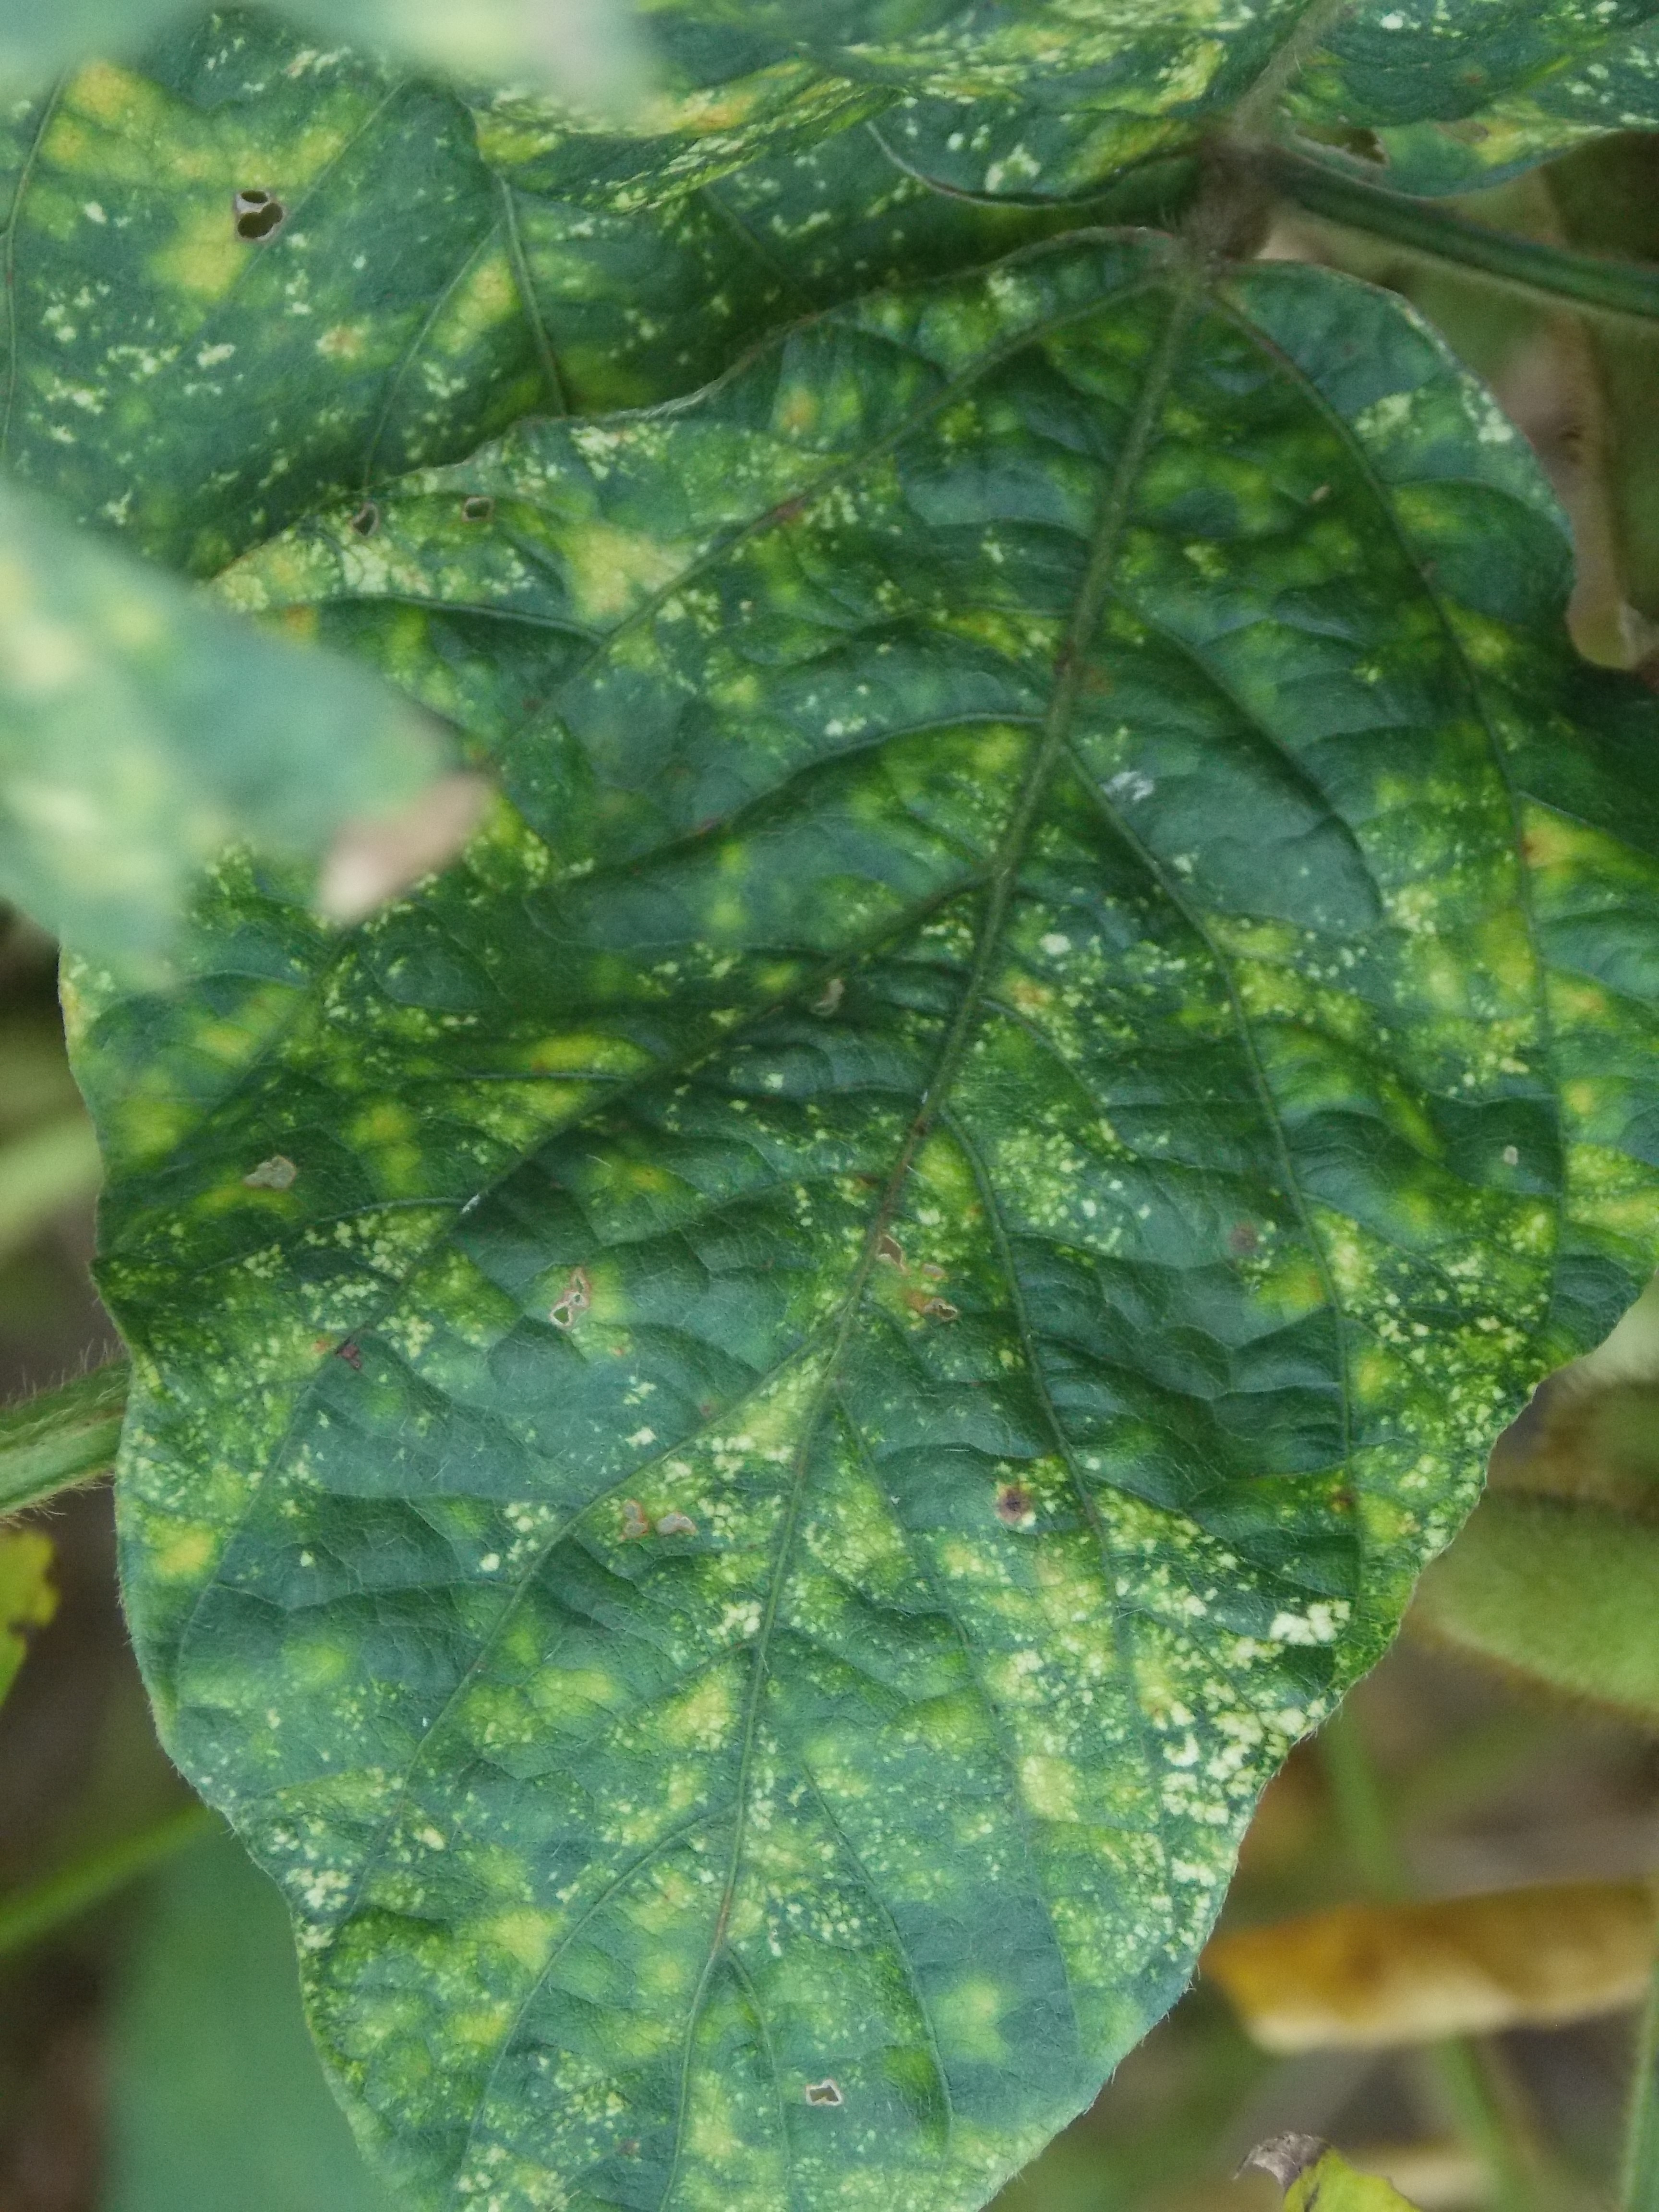
Label: Disease